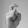
ASL letter: X